North Metro TV

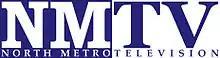
The current logo for North Metro TV

North Metro TV, also known as "NMTV", is a community and Public, educational, and government access (PEG) television station servicing the cities of Blaine, Centerville, Circle Pines, Ham Lake, Lexington, Lino Lakes, and Spring Lake Park in the Twin Cities Northern Metro area in Minnesota.